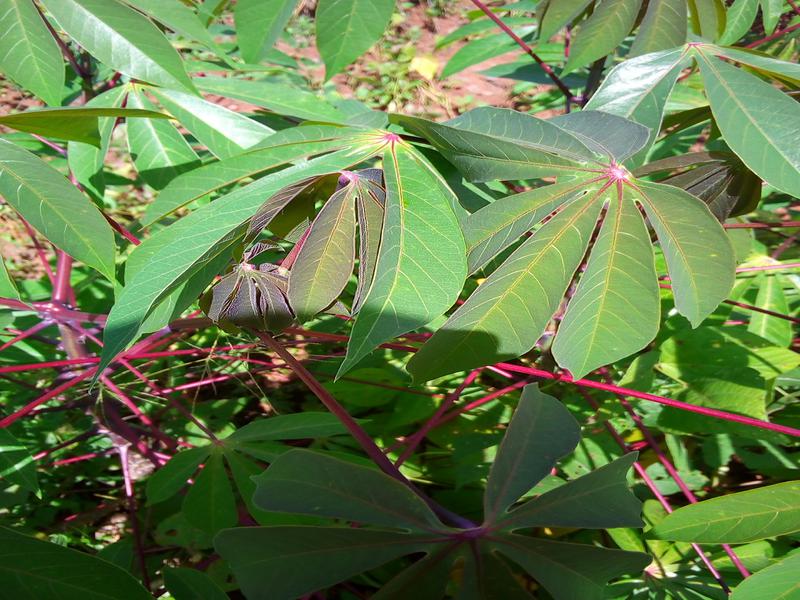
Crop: cassava
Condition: healthy